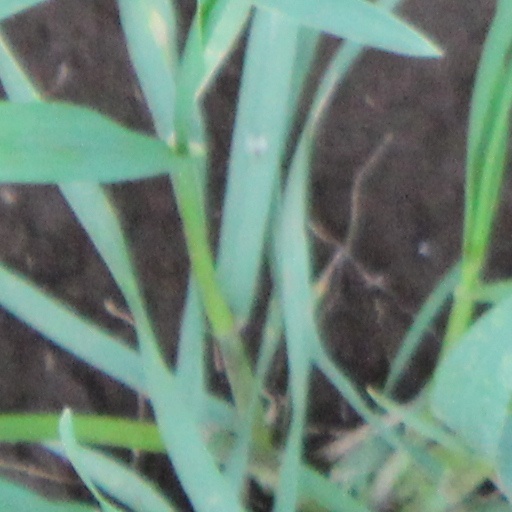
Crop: wheat